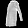
Label: Coat